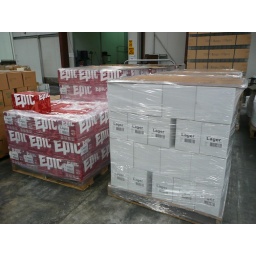
Pallets of Epic Lager - 330ml six packs in red, and the white cases hold the 12 x 500ml bottles